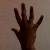
The image shows a hand gesture representing the number 5 in Indian Sign Language.